Kanō Station (Gifu)

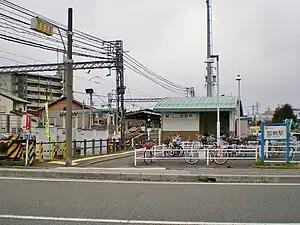
Kanō Station in March 2010

is a railway station located in the city of Gifu, Gifu Prefecture, Japan, operated by the private railway operator Meitetsu.